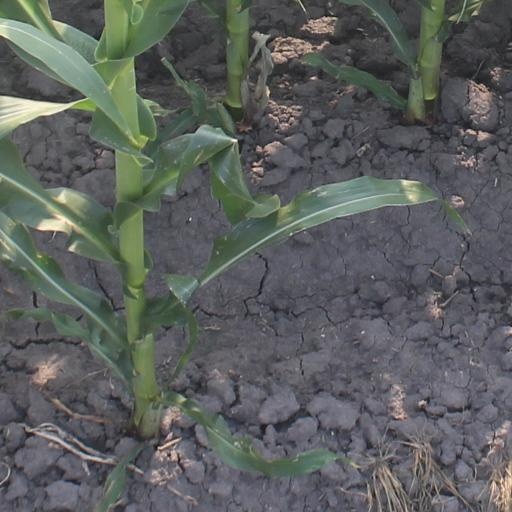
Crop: maize; corn